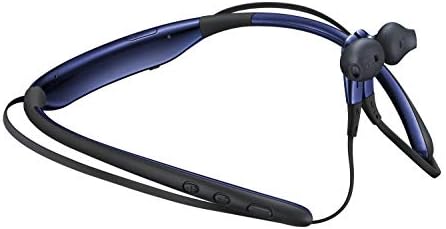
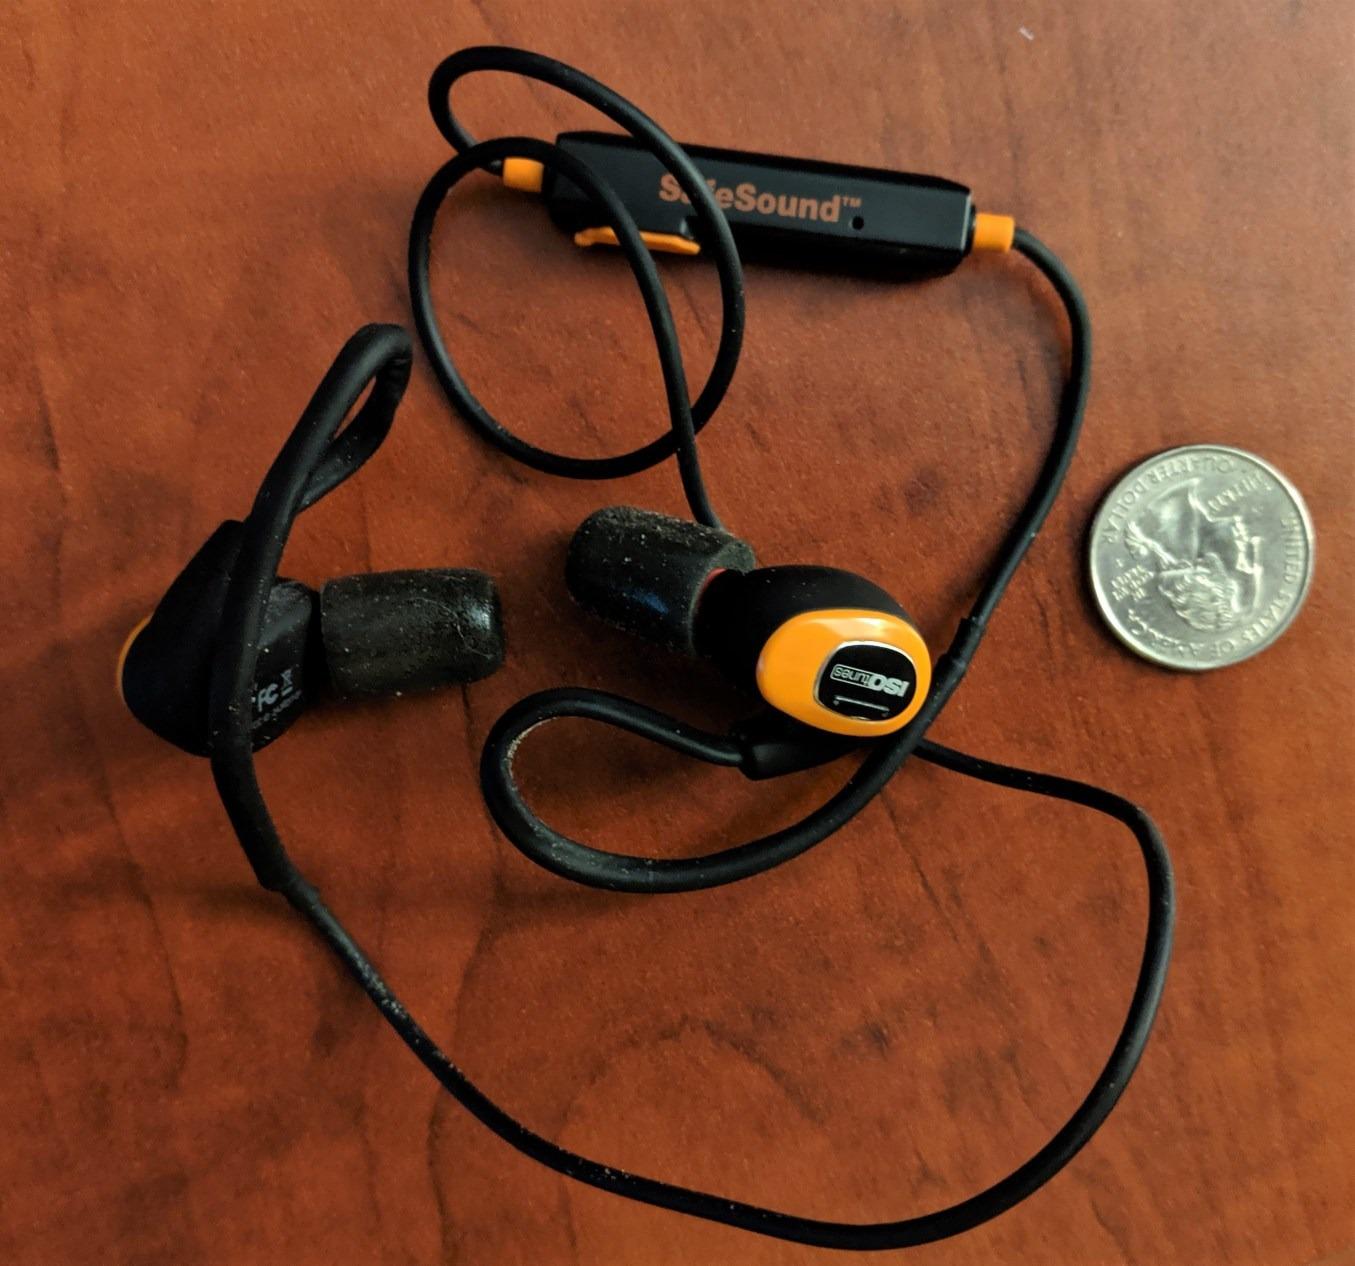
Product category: headphones
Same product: no